Bebaakee

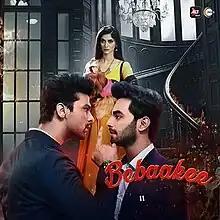

Bebaakee (Madness) is a Hindi-language drama web series directed by Muzammil Desai and produced by Ekta Kapoor and Shobha Kapoor under their banner Balaji Telefilms. It stars Kushal Tandon, Karan Jotwani along with debutant Shiv Jyoti Rajput in lead roles. The first eight episodes were streamed on ZEE5 and ALTBalaji on 30 August 2020 while the ninth and tenth were streamed on 2 September 2020. The next five episodes were released on 12 October 2020 while the remaining sixteen episodes of the first season were released on 11 December 2020. The series will receive a second season but the release date hasn't been officially announced.